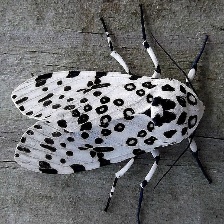
Species: GIANT LEOPARD MOTH